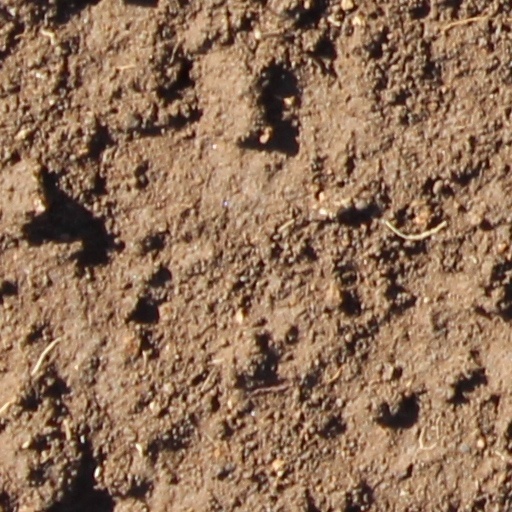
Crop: wheat